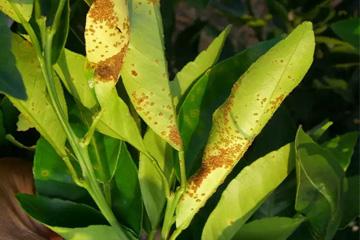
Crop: unknown
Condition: citrus_citrus_canker